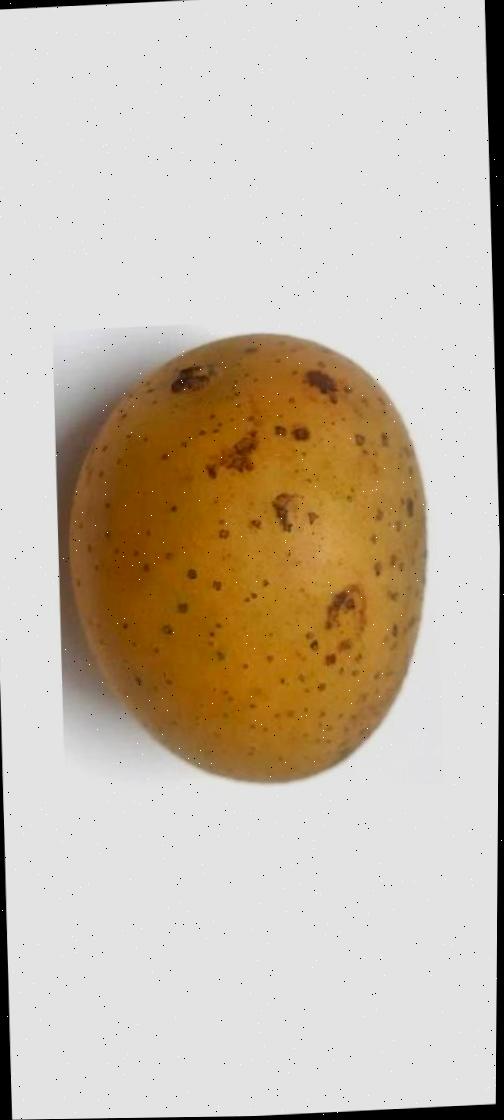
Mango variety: Gourmoti